Imène El Ghazouani

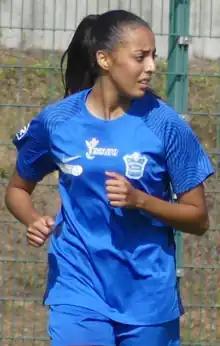

Imène El Ghazouani (born 9 June 2000) is a professional footballer who plays as a forward for Division 2 Féminine club GPSO 92 Issy. Born in France, she represents Morocco at international level.